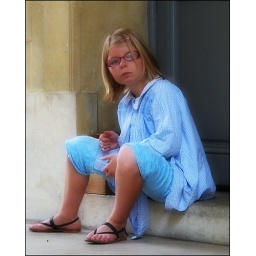
french girl in periwinkle blue